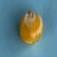
Maize quality: Good